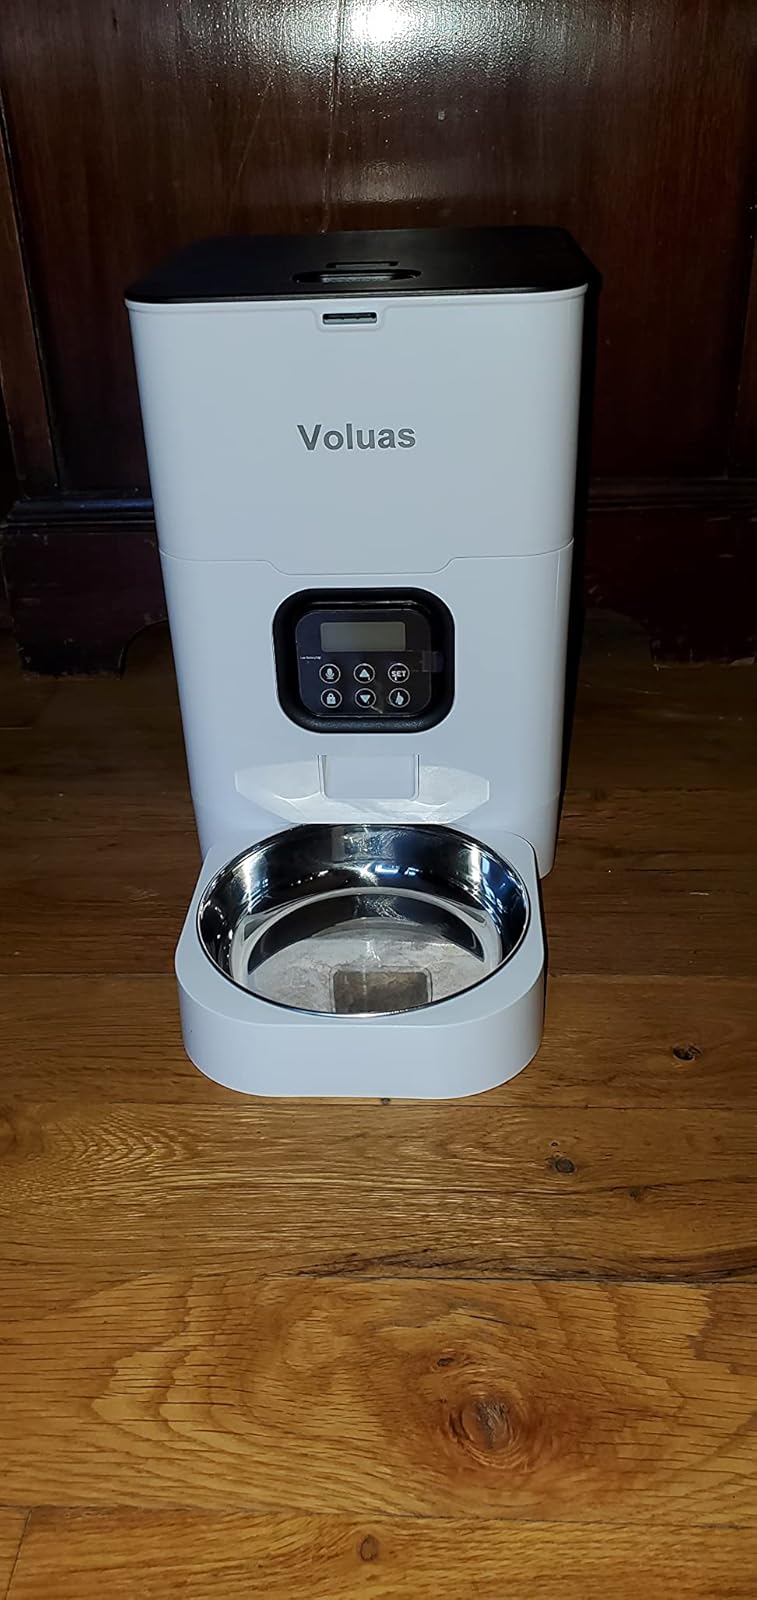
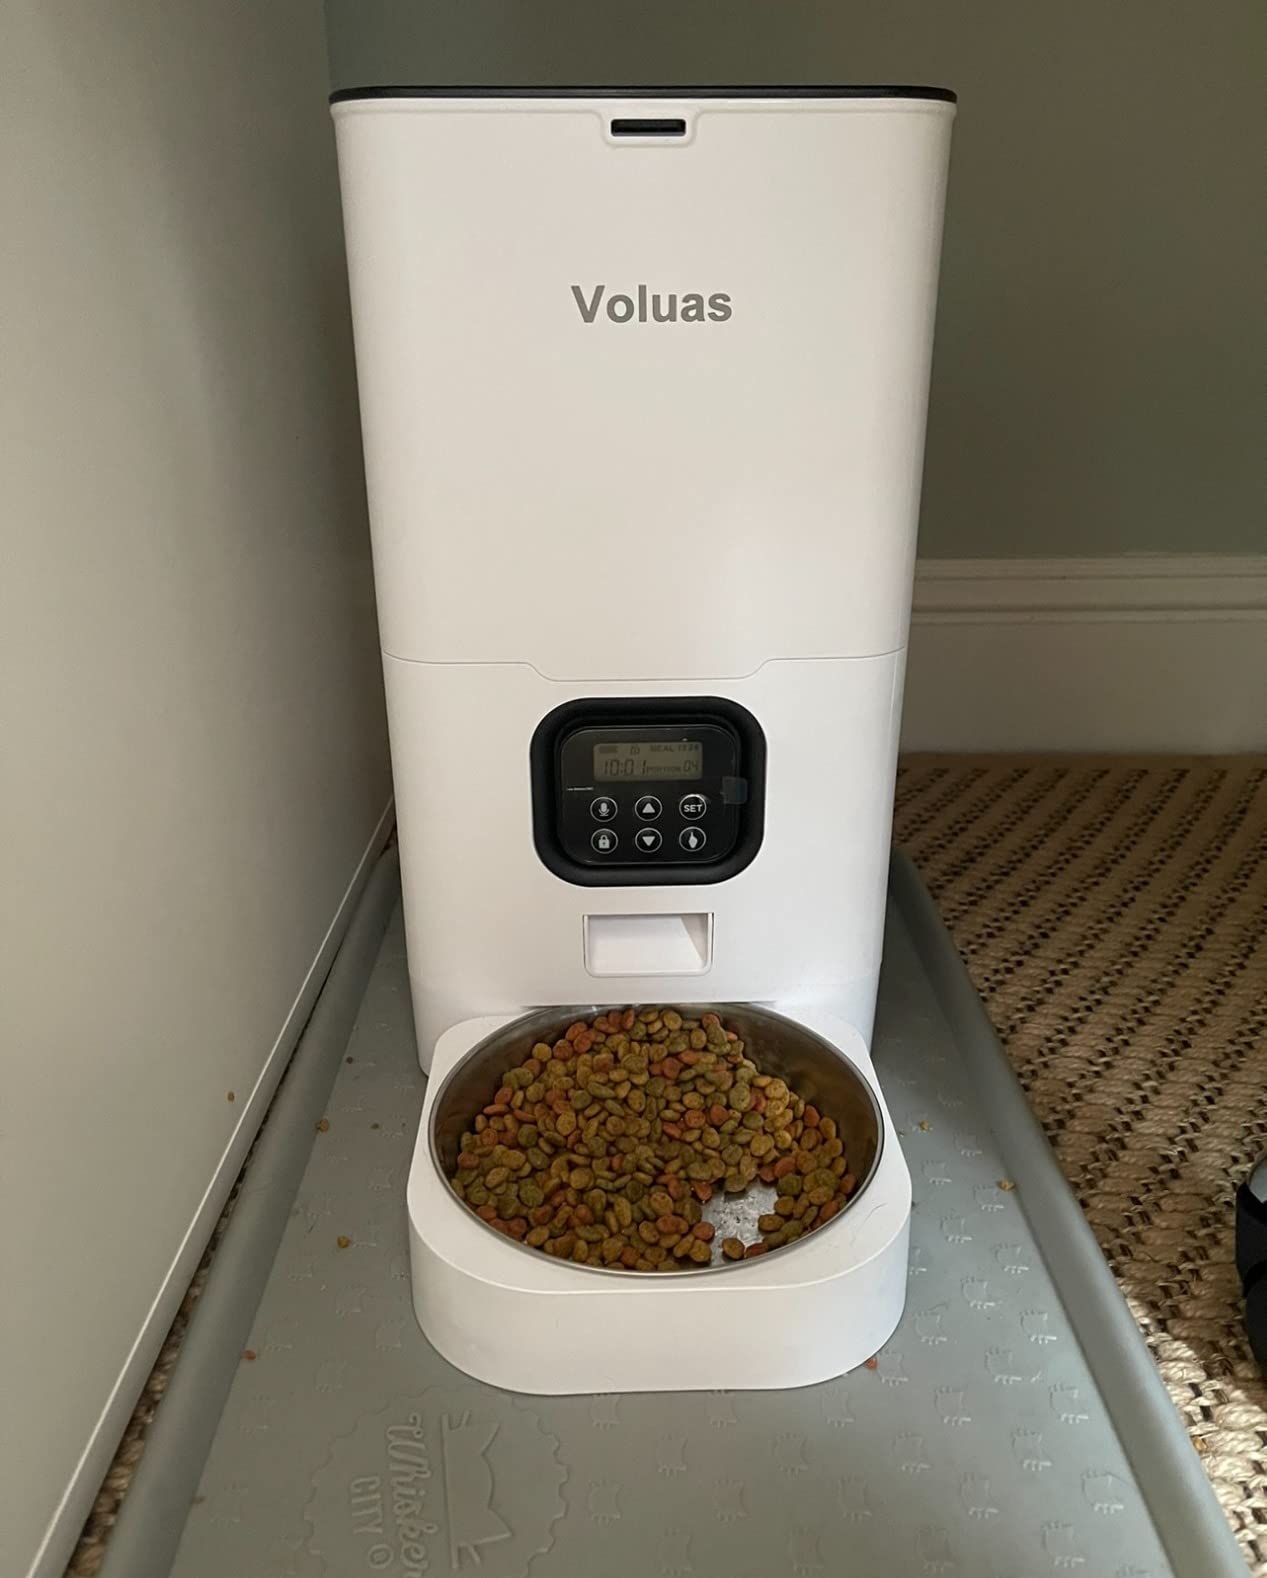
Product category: items_feeder
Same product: yes